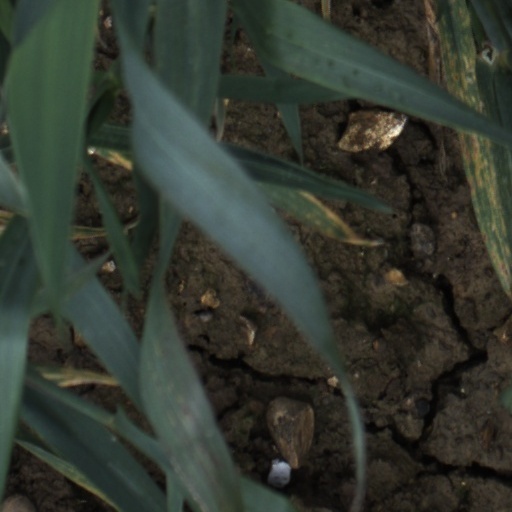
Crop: wheat